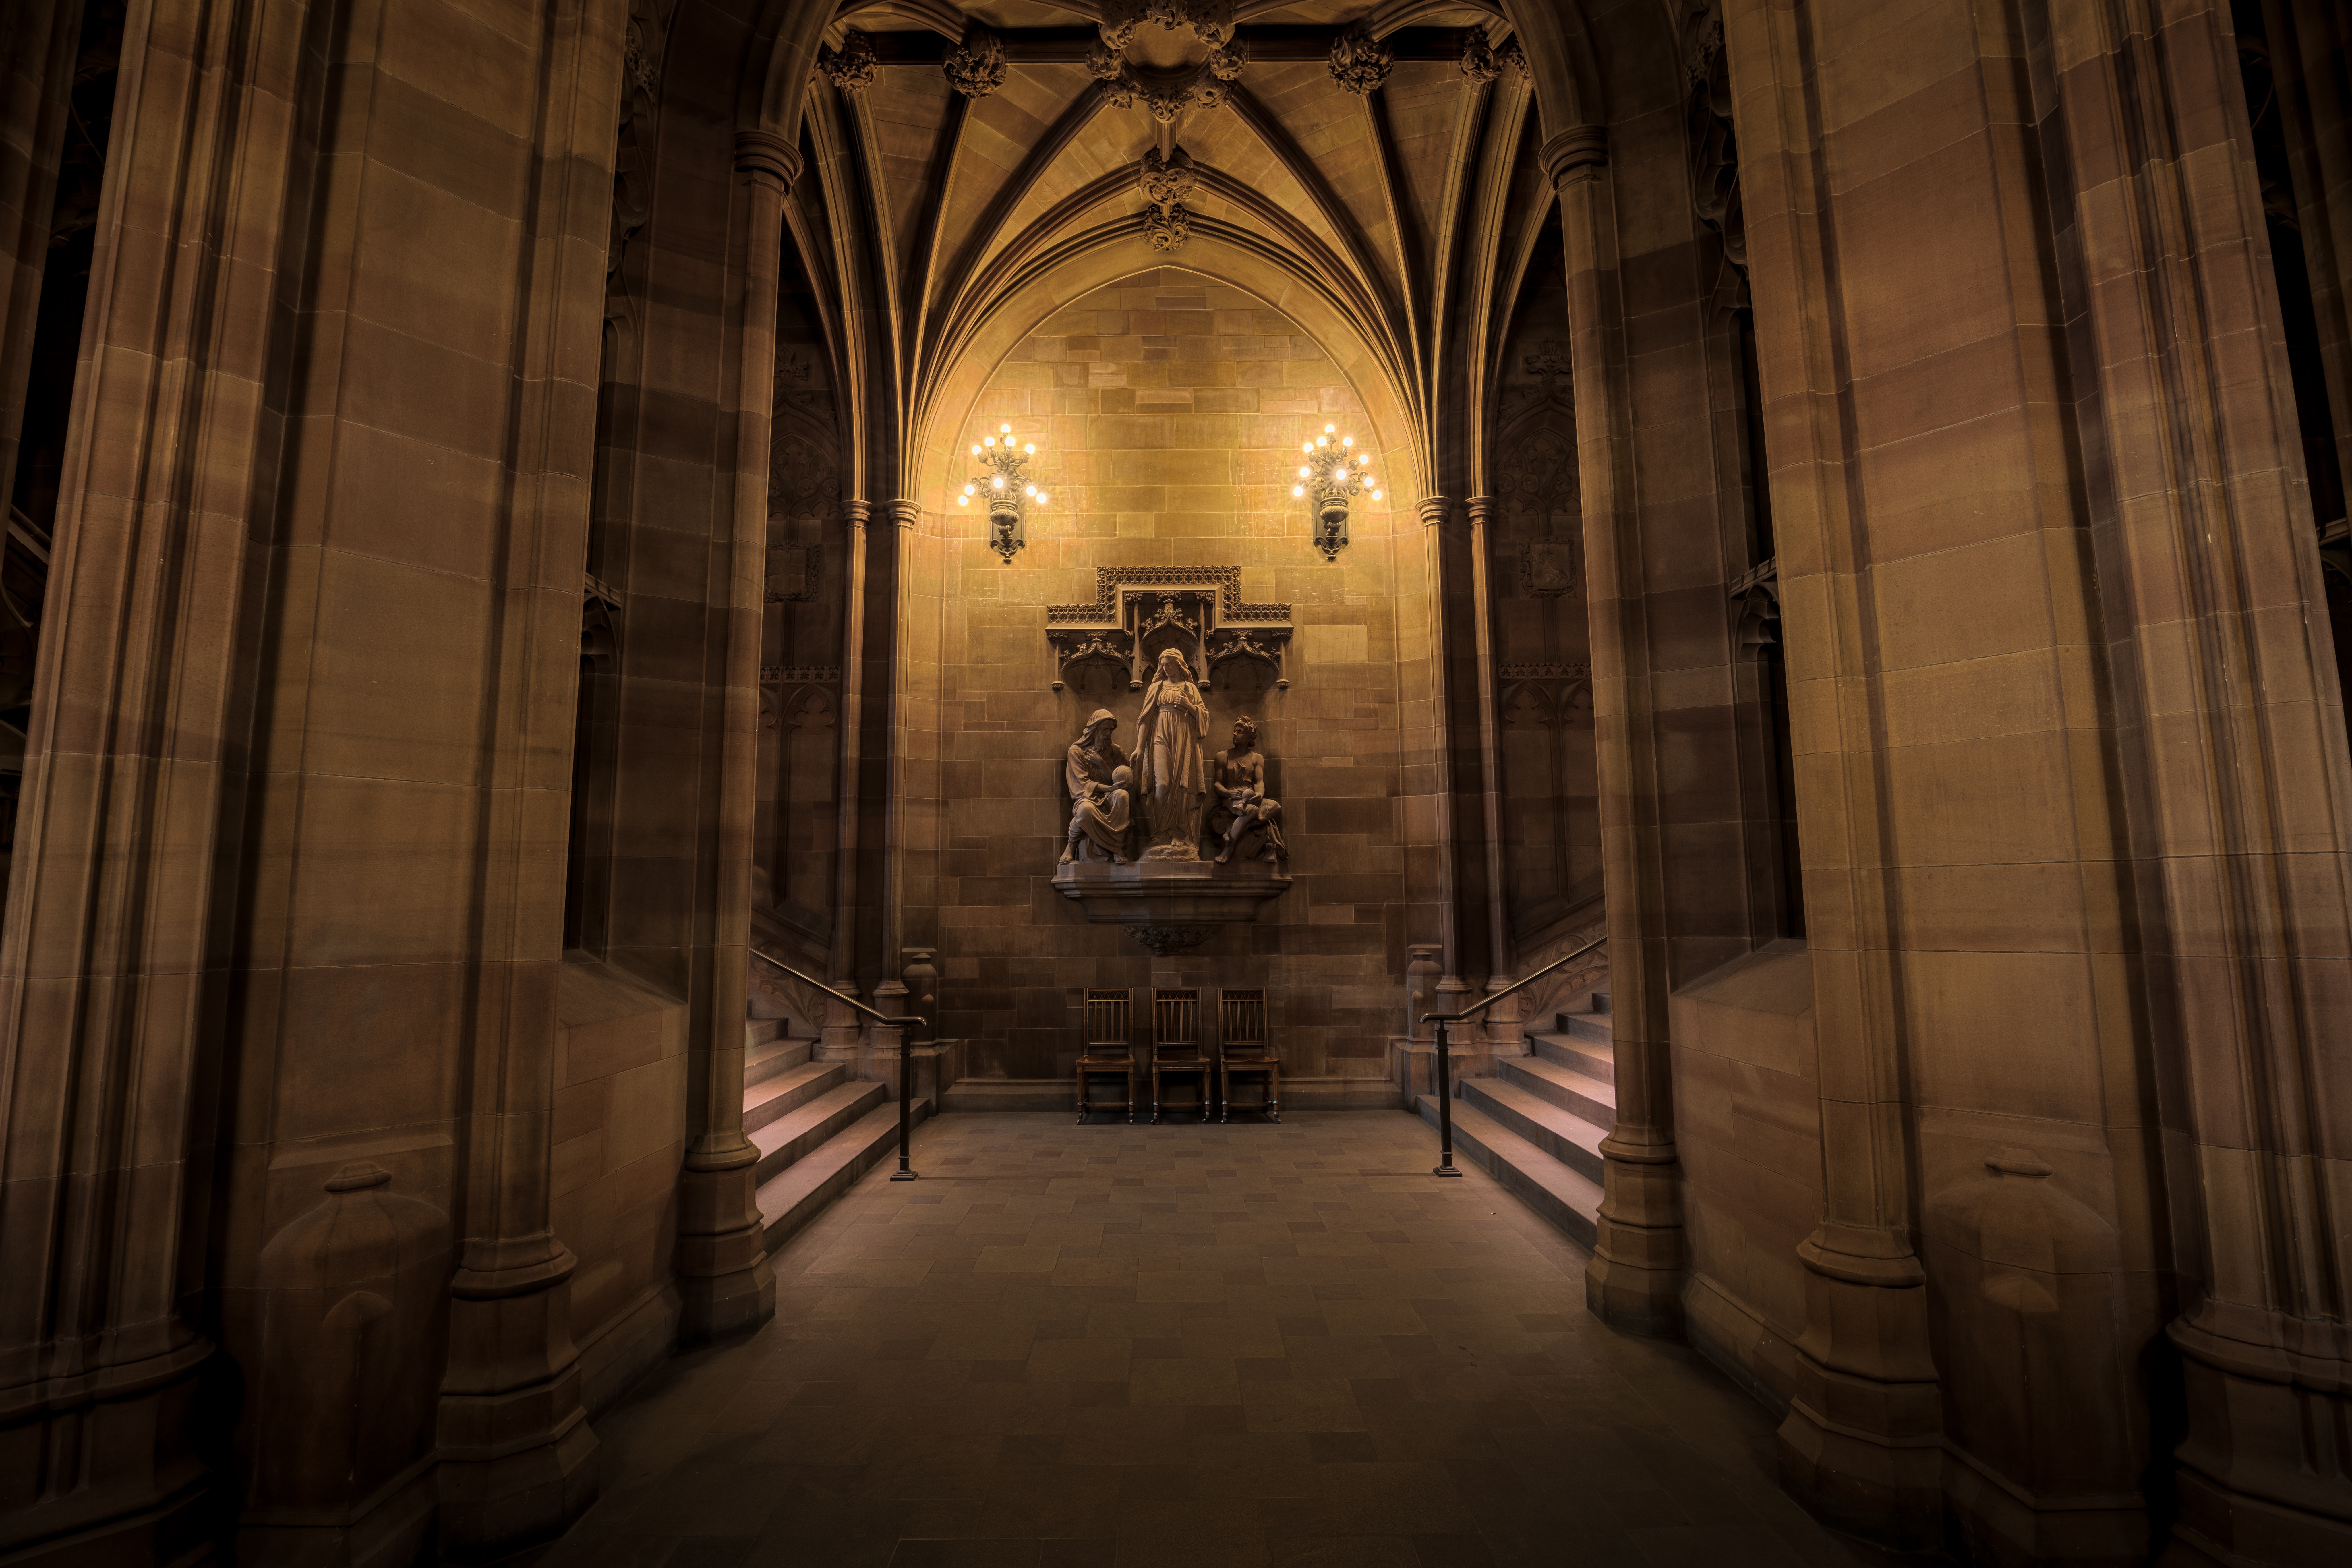
building, darkness, church, cathedral, chapel, place of worship, temple, symmetry, basilica, crypt, screenshot, gothic architecture, ancient history